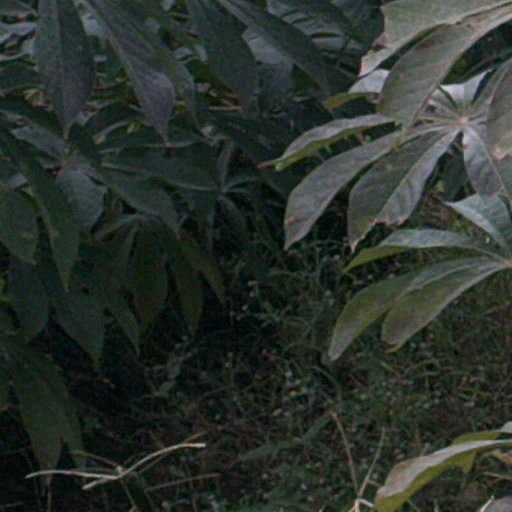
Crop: cassava